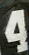
Number: 4